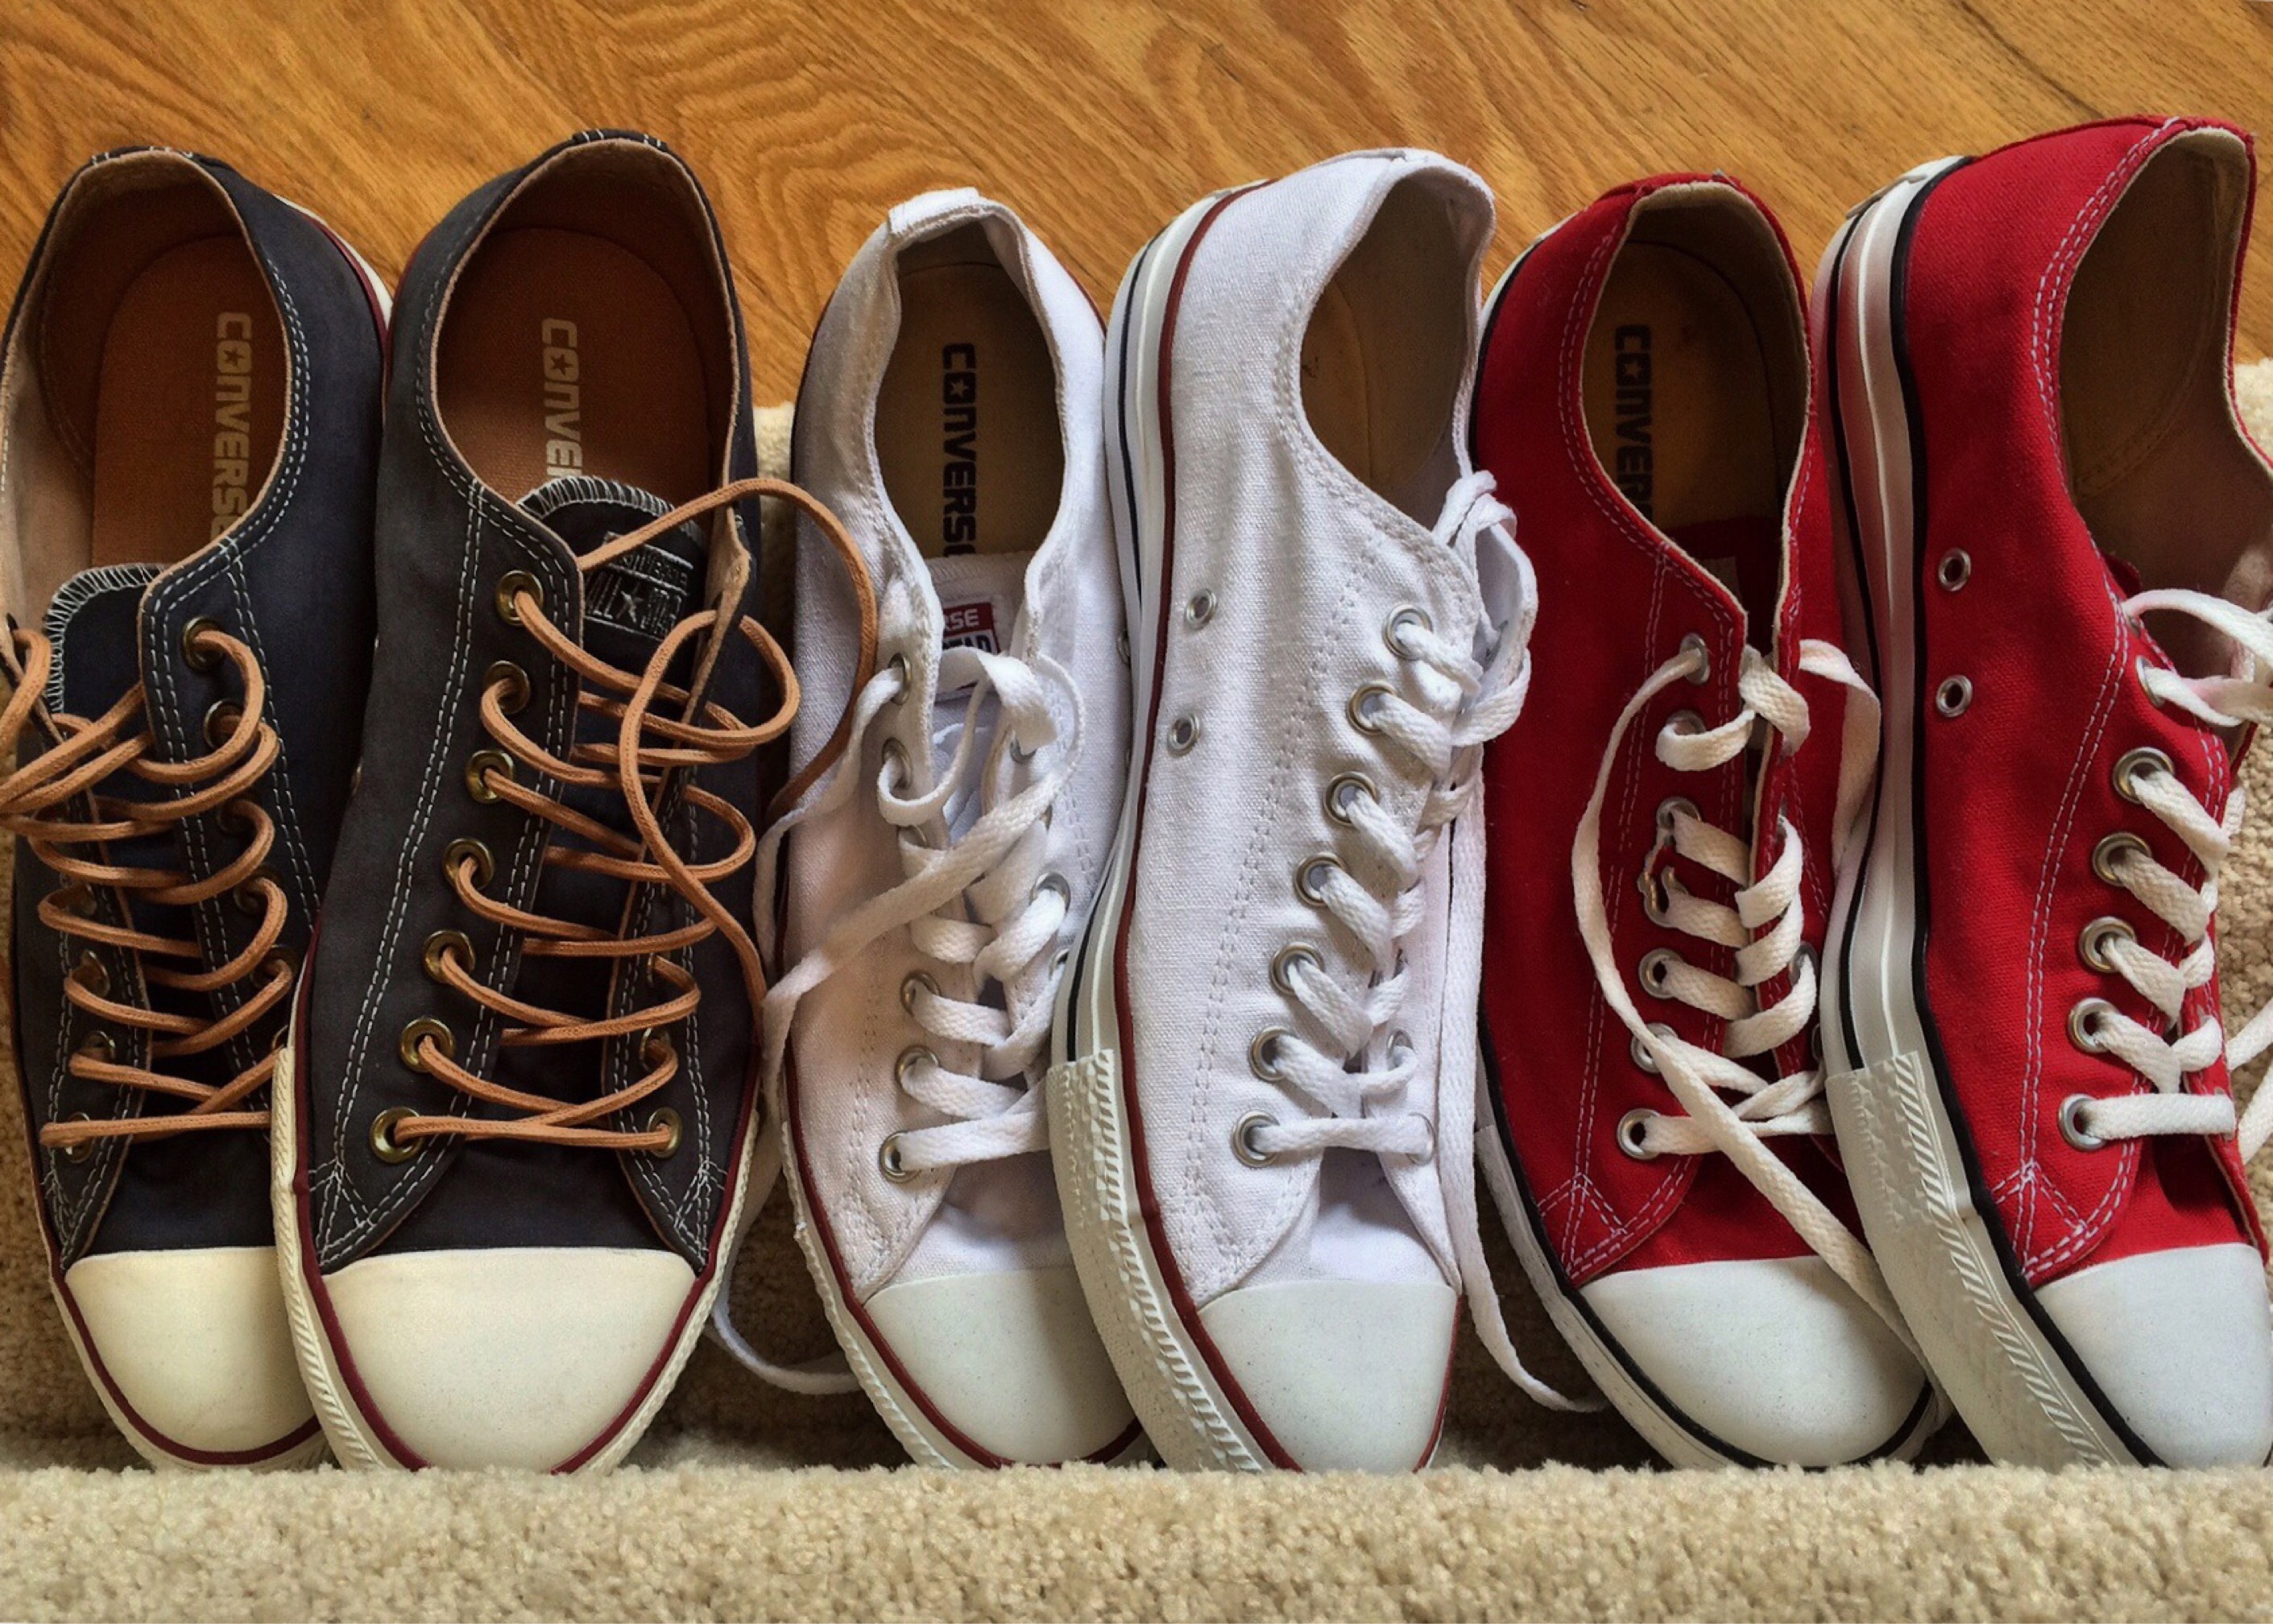
shoe, white, leather, leg, spring, red, brown, fashion, blue, shoes, sneakers, converse, footwear, trendy, chucks, high heeled footwear